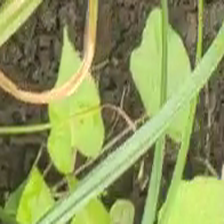
Weed species: Obscure_morning _glory(Ipomoea obscura)